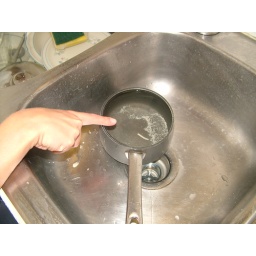
One of the dangers people never speak of - at the beach, sand can get in your chicken noodle soup.